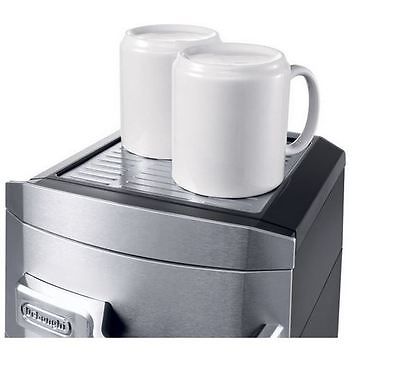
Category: coffee maker